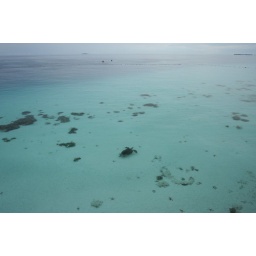
Green turtle swimming in the shallow water alongside the jetty